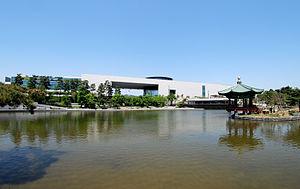
Le musée national de Corée est le principal musée d'art et d'histoire en Corée du Sud. Par sa superficie totale de 137 201 m², il est l'un des plus grands musées du monde. Il a accueilli 2 730 204 visiteurs en 2009. Depuis sa fondation, le musée a réalisé de nombreuses études en archéologie et en histoire et a développé plusieurs programmes éducatifs et des expositions.